Tanks of the Soviet Union

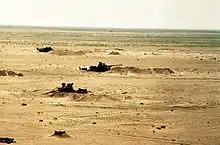
Destroyed Iraqi T-72 tanks in Southern Iraq.

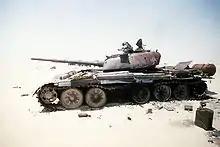
Iraqi T-72 main battle tank destroyed in a Coalition attack during Operation Desert Storm

The Yom Kipur War began with a massive and successful Egyptian attack across the heavily fortified Suez Canal with tanks it had received from the Soviet Union, T-55s and T-62s tanks, RPG-7 antitank weapons, and the AT-3 Sagger anti-tank guided missile and using improved military tactics, based on Soviet battlefield doctrines. They drove the tanks over portable bridges laid across the Suez Canal, with infantry with portable and recoilless anti-tank weapons. Egyptian forces advanced, into the Sinai Desert with two armies (both corps-sized by western standards, included the 2nd Infantry Division in the northern Second Army) and by the following morning, some 850 Egyptian tanks had crossed the canal and prepared for the Israeli counterattack. The Egyptian 2nd and 3rd Armies attacked eastward with armored forces consisted of 800-1,000 tanks however they moved eastward beyond SAM cover over the Suez Canal, where they came up against 700-750 Israeli tanks. The Egyptian armored and mechanized attack was a total failure. Instead of concentrating forces of maneuvering, they had expended their tanks and armored forces in head-on attack against the waiting Israeli brigades." No fewer than 250 Egyptian tanks and some 200 armored vehicles were destroyed. After stopping the Egyptian attack, the Israelis then counterattacked at the seam between two Egyptian armies, crossed the Suez Canal, and encircled elements of Egypt's Third Army until the United Nations ceasefire resolution which was imposed cooperatively on October 25 to end the war.